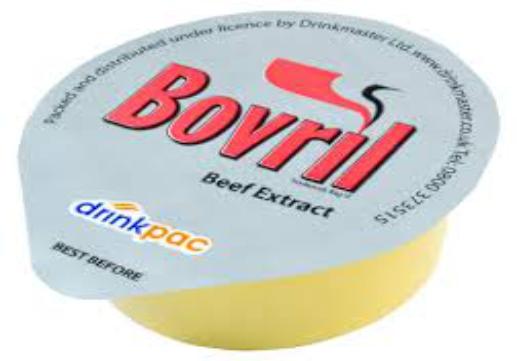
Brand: Bovril
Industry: Food